Recent human evolution

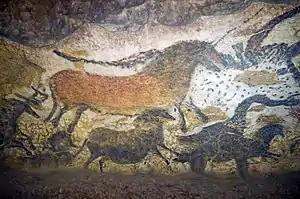
Cave paintings (such as this one from France) represent a benchmark in the evolutionary history of human cognition.

Victorian naturalist Charles Darwin was the first to propose the out-of-Africa hypothesis for the peopling of the world, but the story of prehistoric human migration is now understood to be much more complex thanks to twenty-first-century advances in genomic sequencing. There were multiple waves of dispersal of anatomically modern humans out of Africa, with the most recent one dating back to 70,000 to 50,000 years ago. Earlier waves of human migrants might have gone extinct or returned to Africa. Moreover, a combination of gene flow from Eurasia back into Africa and higher rates of genetic drift among East Asians compared to Europeans led these human populations to diverge from one another at different times.